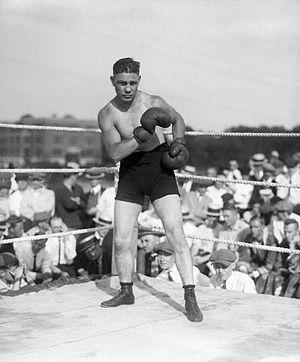
Harry Greb est un boxeur américain né le 6 juin 1894 et mort le 22 octobre 1926 à Pittsburgh, Pennsylvanie.